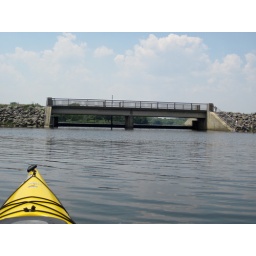
Bike Trail bridge running over dam to Busse Lake's South Pool